Preston Park railway station

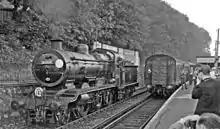
RCTS railtour in 1962.

Preston Park railway station is on the Brighton Main Line in England, serving Preston Village and the northern suburban areas of the city of Brighton and Hove, East Sussex. It is from via , between and .